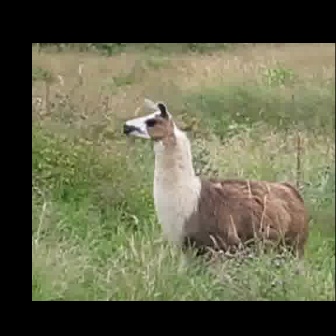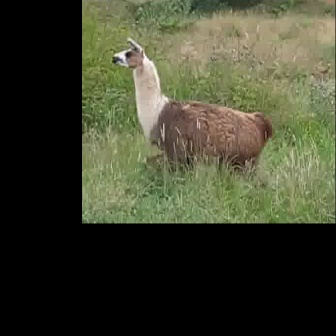
  Please identify the target specified by the bounding box [123,97,307,281] in the first image and locate it in the second image. Return the coordinates in [x_min,y_min,x_max,y_max] format.
Answer: [111,36,272,198]